Philadelphus lewisii

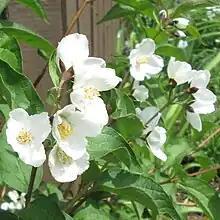
Waterton Mockorange "Philadelphus lewisii 'Waterton"'

The Waterton Mockorange "Philadelphus lewisii 'Waterton"' was hybridized by the Alberta Horticultural Research Station in Brooks, Alberta, Canada. It grows to in height. It is named for Augustus Griffin, who in 1933 noted that this plant was growing in what is now Waterton Lakes National Park in Canada.